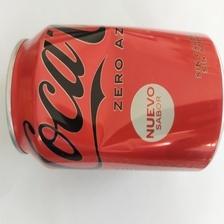
Label: cans